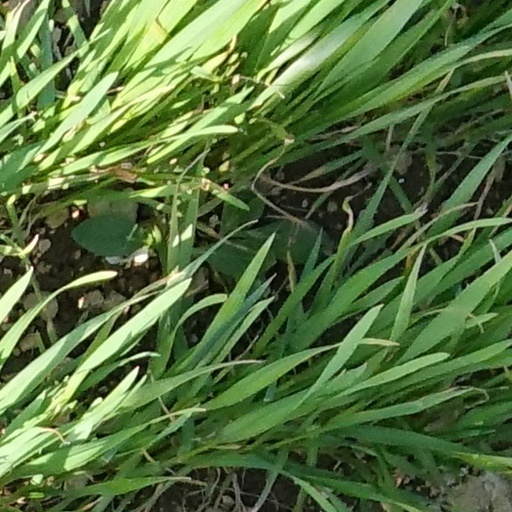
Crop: wheat